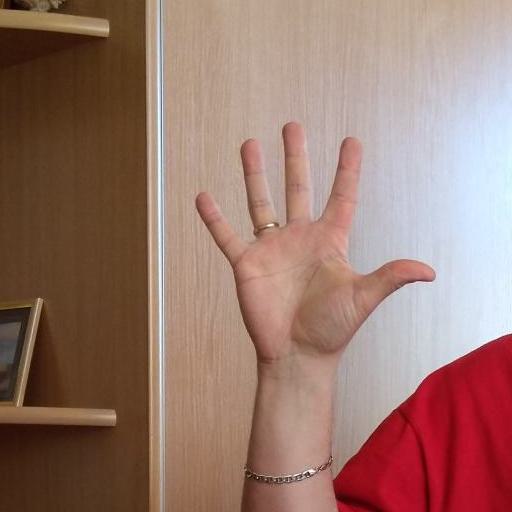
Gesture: palm